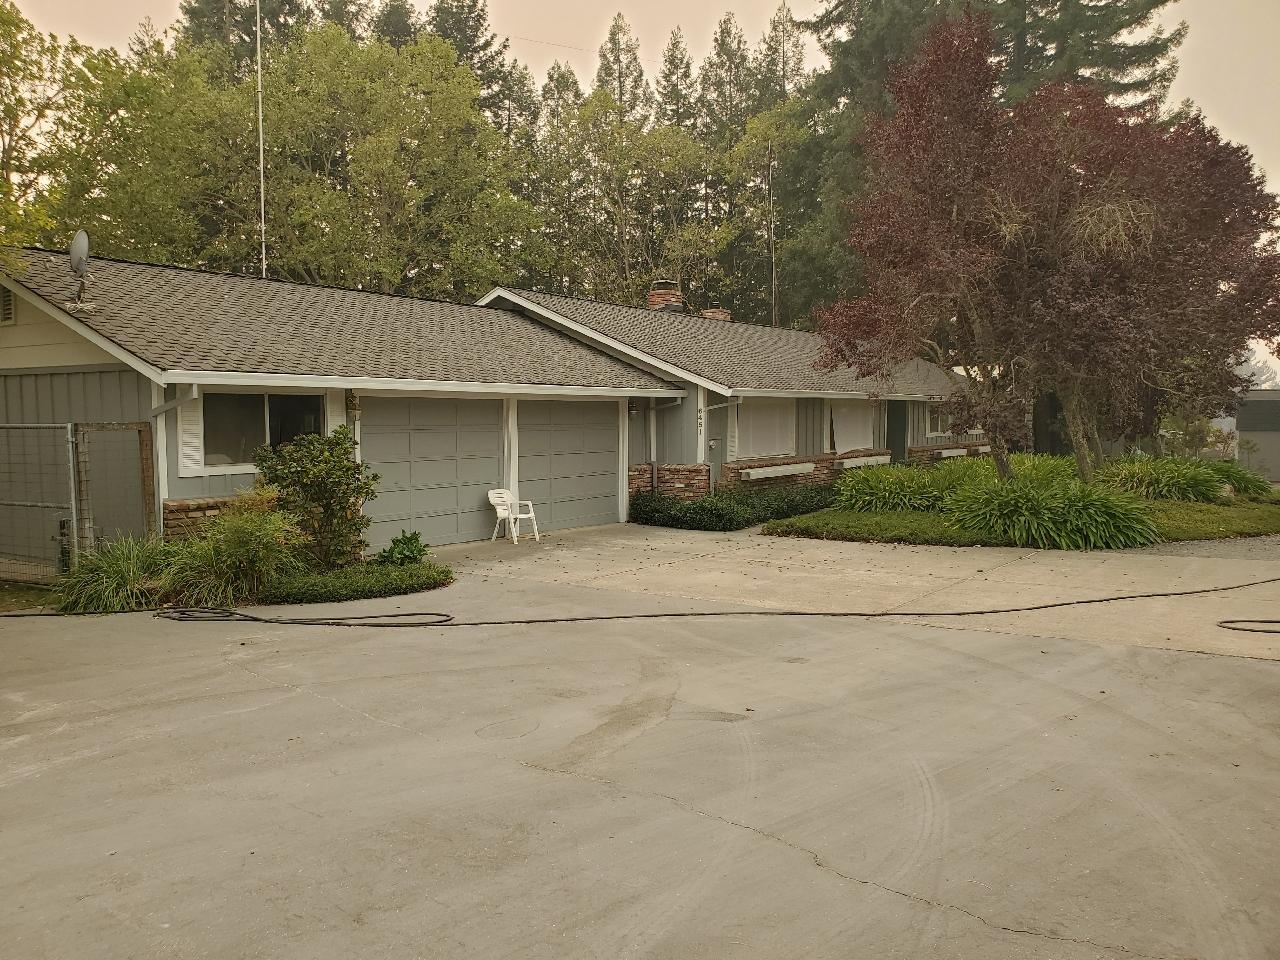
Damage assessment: no_damage